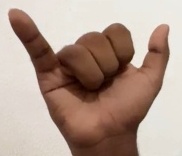
ASL sign: Y